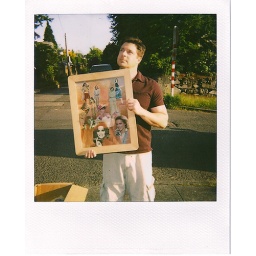
look at this incredible find! Just laying on a street corner in a box that said &amp;quot;free.&amp;quot;